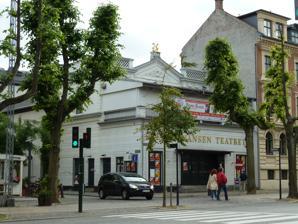
Building: Betty Nansen Teatret
Country: Denmark
Year built: 1869
Betty Nansen Teatret The facade on Frederiksberg Allé Address Frederiksberg Allé , Frederiksberg Copenhagen Denmark Coordinates 55°40′27″N 12°32′13″E / 55.6741°N 12.5370°E / 55.6741; 12.5370 Type Event venue (current) Capacity 775 numbered seats Opened 1859 Website bettynansen.dk Betty Nansen Teatret (Betty Nansen Theatre) is a theatre situated on Frederiksberg Allé in the Frederiksberg district of Copenhagen , Denmark . It takes its name from the actress Betty Nansen , who managed it from 1917 until her death in 1943. History The first building Frederiksberg Entertainment Theatre as it appeared before the rebuilding in 1888 Poster for Frederiksberg Morskabsteater's 1885 summer revue Eventyr i Rosenborg Have A beer garden called Odéon opened at the site of the current theatre in 1857 as part of the thriving entertainment district which formed along Frederiksberg Allé during the second part of the 19th century. It contained a wooden structure which was used for musical entertainment and had room for 1,200 guests who were seated at small tables. In 1869 the actor Ferdinand Schmidt changed its name to Frederiksbergs Morskabsteater (English: Frederiksberg Entertainment Theatre) after obtaining a license to arrange theatrical performances, although only during the summer months and with a small cast. Vilhelm Petersen, who took over management of the theatre in 1875, introduced summer revues , a genre which had been seen sporadically in Denmark since 1849 but saw its first major success with Reisen til Maanen which premiered at the theatre on 2 August 1876. It played 170 times before going on tour to the provinces and was repeated the following year. The new building Frederiksberg Entertainment Theatre as it appeared before the rebuilding in 1888 Morskabs Theatret, 1888 By 1888 the wooden pavilion was so worn down that it was demolished and a new building in brick, with a large stage and an auditorium with balconies, was built in its place. The new theatre was open all year round and featured a repertoire of farces , Comédies en vaudeville and revues . The theatre changed its name to Frederiksberg Teater in 1904 and again in 1914 to Alexandrateatret after Christian IX 's eldest daughter. Its profile gradually changed in a more serious and artistically ambitious direction with plays by George Bernard Shaw , Henrik Ibsen , Strindberg and Frank Wedekind . Betty Nansen's era Betty Nansen The actress Betty Nansen , who had just returned to Denmark after a failed attempt to make it as a film star in America , took over the theatre in 1917, naming it after herself. Alongside Henrik Bentzon , Nansen also directed many of the plays. In the 1930s, the theatre staged many of Kai Munk 's plays, which had been neglected by the Royal Theatre , including Ordet in 1932, his controversial version of Hamlet (1935) and I brændingen in 1937. Betty Nansen's era at the theatre ended with her death in 1943. It then changed its name to Alléscenen and began a period with changing directors and economic challenges which culminated in its bankruptcy in 1952. Revival In 1964, Bent Mejding revived the theatre under the name Ungdommens Teater , featuring mainly young British and American drama but also staging the musical Cabaret and theatre for children. In 1976, the name was changed back to Allé-scenen and the theatre became recognized as one of eight theatres in Copenhagen which received national funding under the landsdelsscene-programme ("regional theatres"). Morten Grunwald succeeded Meiding as theatre director in 1979, giving the theatre its current name. In 1992, Grunwald was succeeded by Peter Langdal and Henrik Hartmann, who jointly led the theatre until 2015 when Langdal decided to leave the company. Stages The Edison annex stage The theatre has three stages. The main auditorium has 775 numbered seats. Lille Betty (Little Betty), originally Balkonscenen (The Balcony Stage), is the small stage. The Edison annex stage was introduced in 1992 and is located in a defunct power station on nearby Edisonsvej 10. References